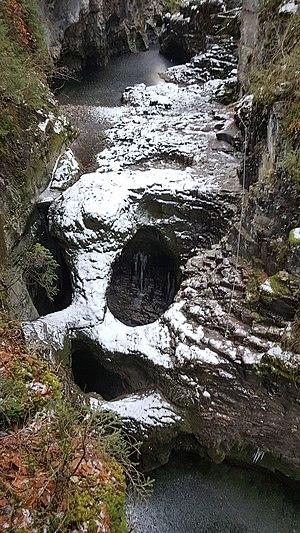
Tourbillons dans le ""Schwarzwasserbach"" (ruisseau), un monument naturel, à Rietzlern, communauté Mittelberg, Vorarlberg, Autriche."